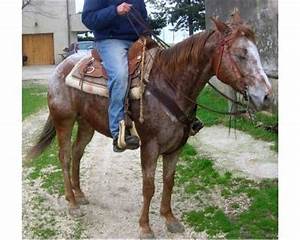
Label: cavallo